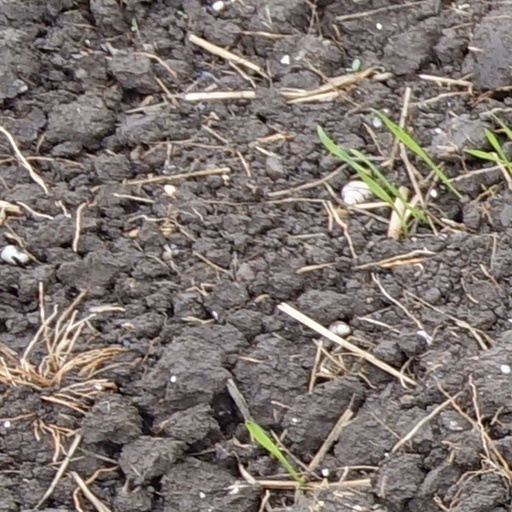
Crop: wheat